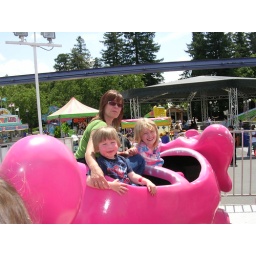
Crystal & her kids in their flying elephant